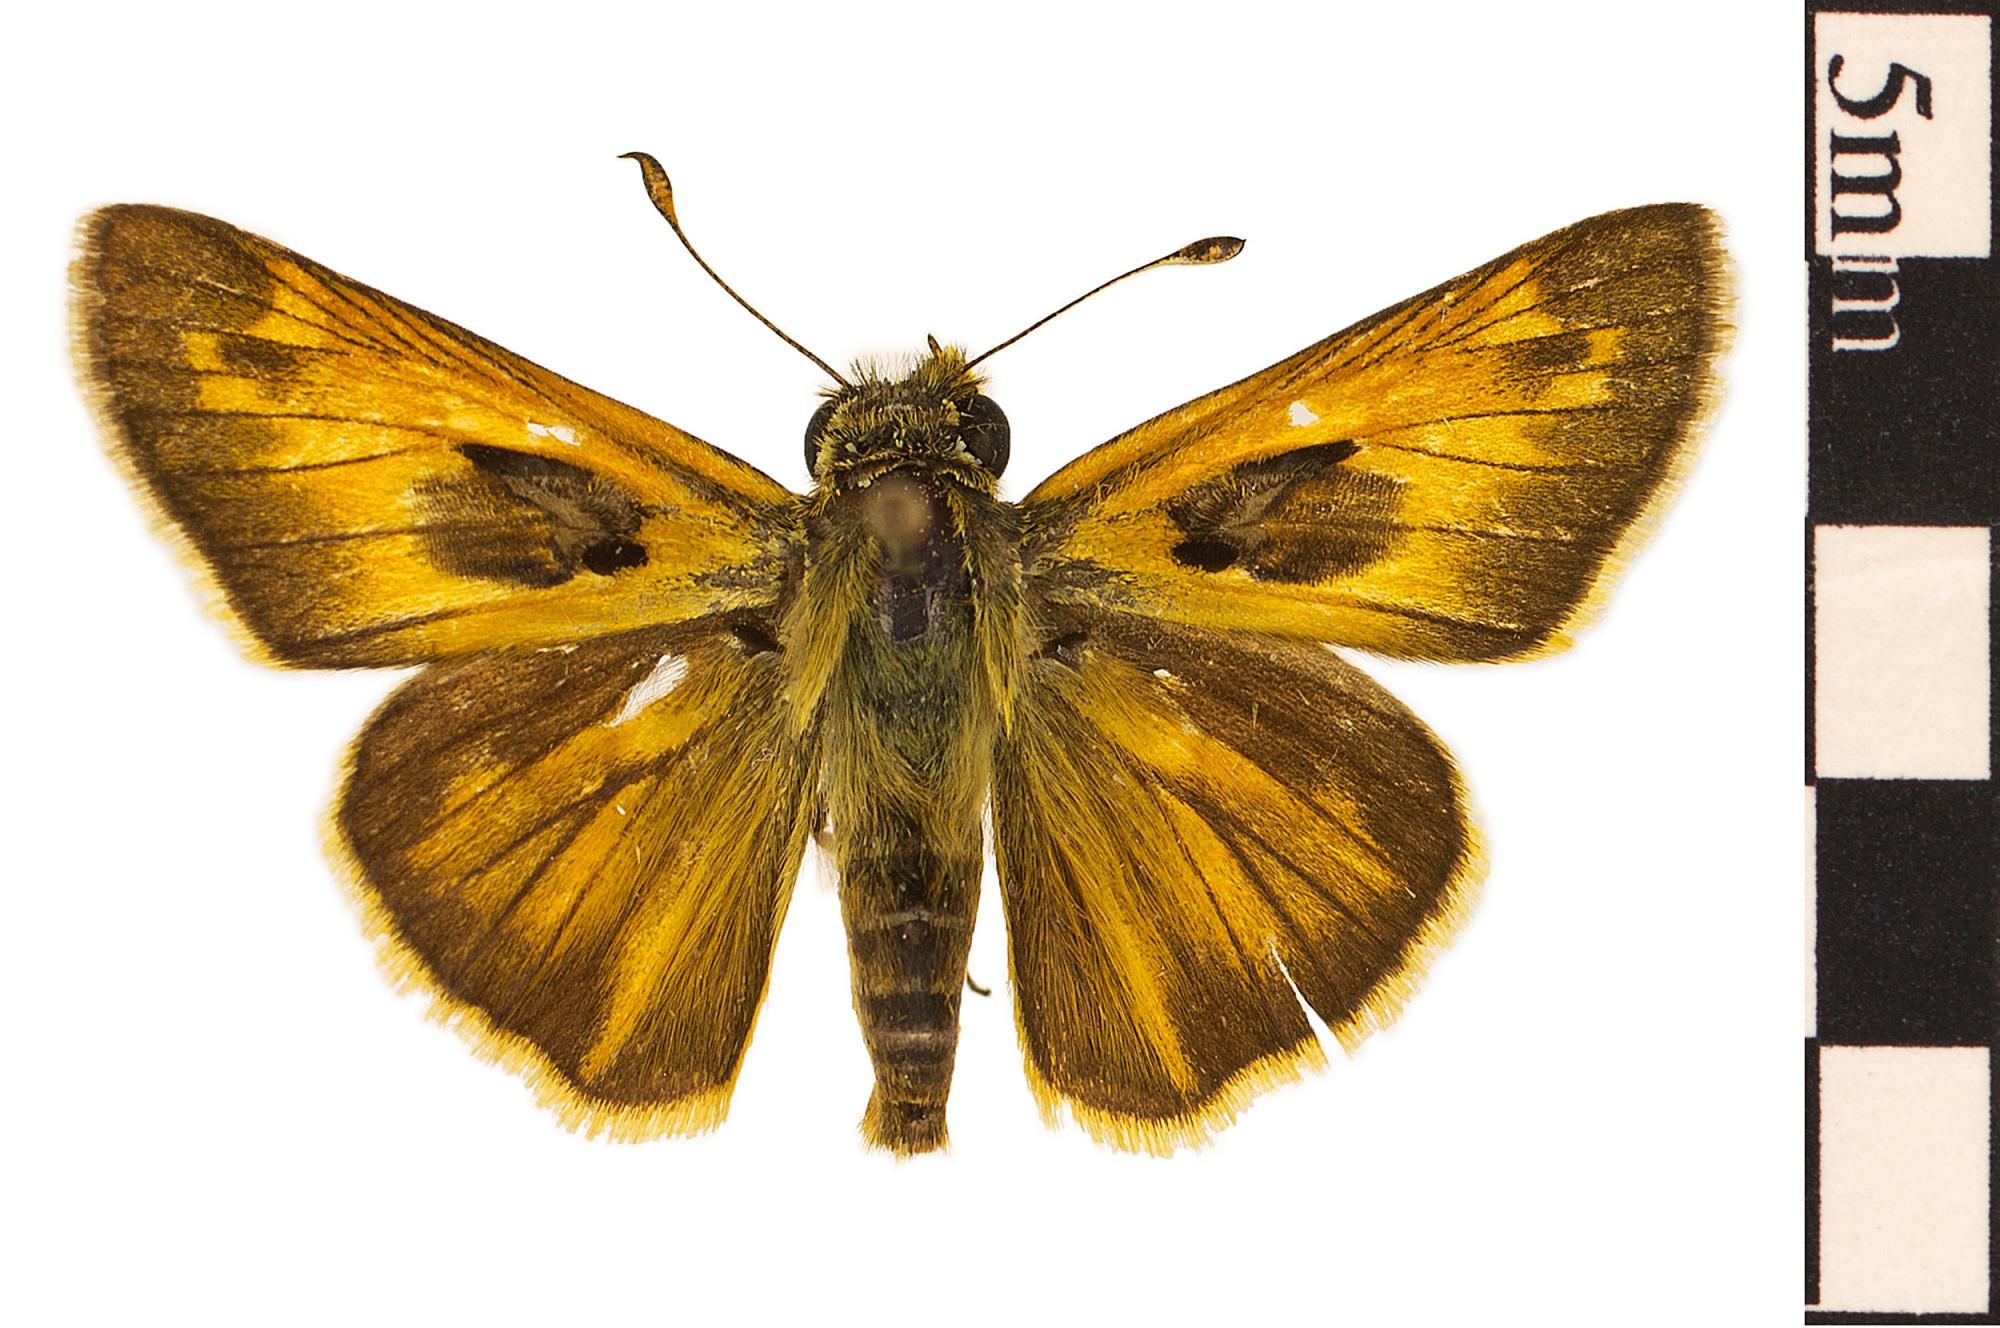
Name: Sachem
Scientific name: Atalopedes campestris
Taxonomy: Animalia, Arthropoda, Hexapoda, Insecta, Lepidoptera, Hesperiidae
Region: US Mid Atlantic (PA, NJ, MD, DE, DC, VA, WV)
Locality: North America, United States, Maryland, Baltimore County
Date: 1966